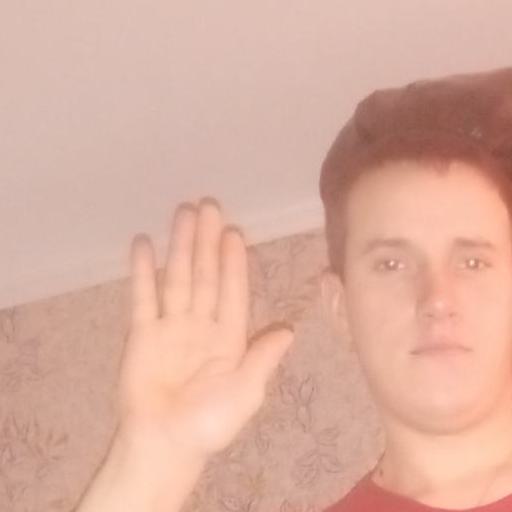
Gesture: stop